Amanita phalloides

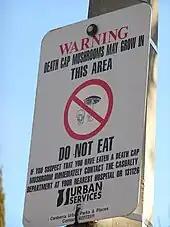
Warning sign in Canberra, Australia

The fungus is highly toxic, and is responsible for the majority of fatal mushroom poisonings worldwide. Its biochemistry has been researched intensively for decades, and , or half a cap, of this mushroom is estimated to be enough to kill a human. On average, one person dies a year in North America from death cap ingestion. The toxins of the death cap mushrooms primarily target the liver, but other organs, such as the kidneys, are also affected. Symptoms of death cap mushroom toxicity usually occur 6 to 12 hours after ingestion. Symptoms of ingestion of the death cap mushroom may include nausea and vomiting, which is then followed by jaundice, seizures, and coma, which will lead to death. The mortality rate of ingestion of the death cap mushroom is believed to be around 10–30%.